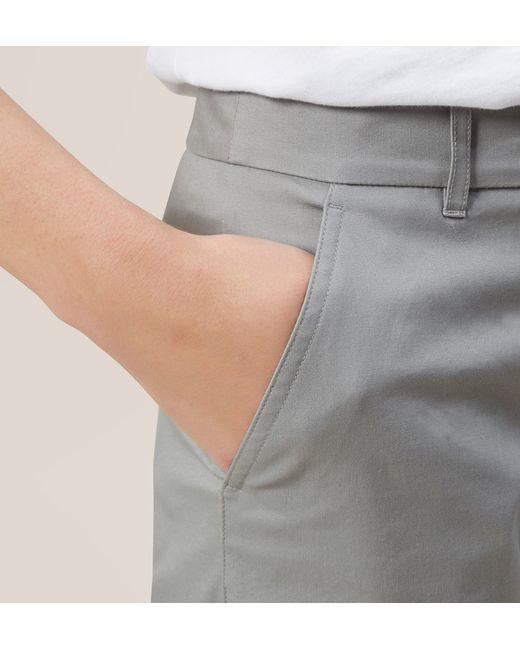
Stylische Slim Fit graue Hose für Damen